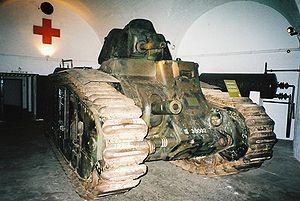
Batailles pour mourir est un roman de Pierre Molaine publié en 1945 aux éditions Corrêa.